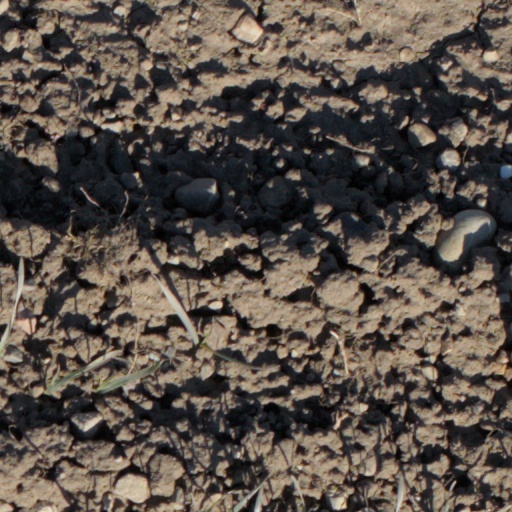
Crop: wheat